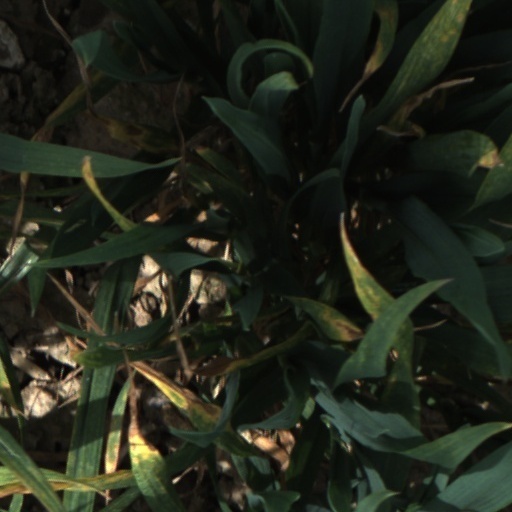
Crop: wheat